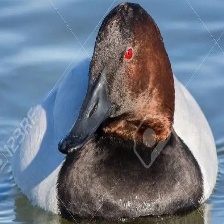
Species: CANVASBACK
Scientific name: AYTHYA VALISINERIA
ImageNet parent category: drake